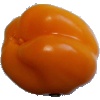
Label: Pepper Yellow 1